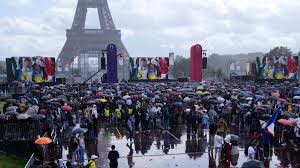
Landmark: Eiffel Tower